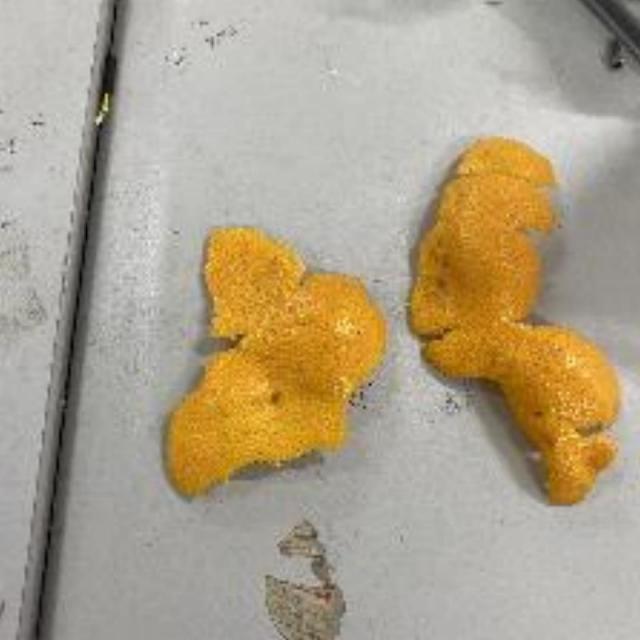
Label: peels